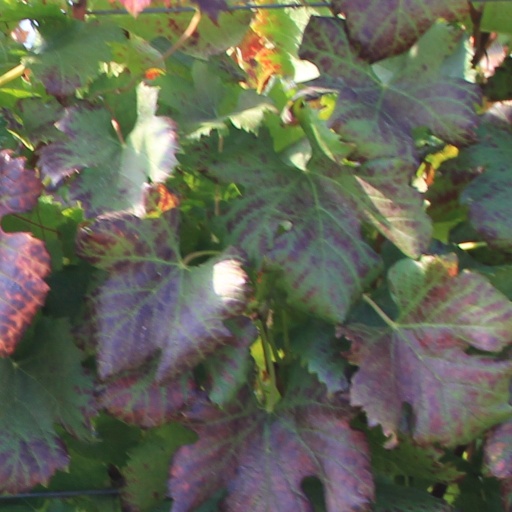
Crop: grape